Geology of the Lassen volcanic area

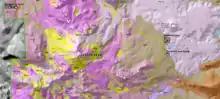
Lassen Peak geological map, where an asterisk denotes the location of a vent, HPE al is alluvium/talus/colluvium, HPE t is glacial till, and PE-Lvd is the Brokeoff Volcano Diller Sequence

Four shield volcanoes (Raker and Prospect Peaks, Red Mountain and Mount Harkness) grew to elevations of between at the corners of the central plateau. Raker Peak erupted andesite lavas while basalt flowed from the others. Each of these volcanoes developed a cinder cone on its summit during their last stages of eruption. Later, a mass of rhyolite was forced through the north flank of Sifford Mountain and a plug of dacite was pushed up through the west flank of Raker Peak.